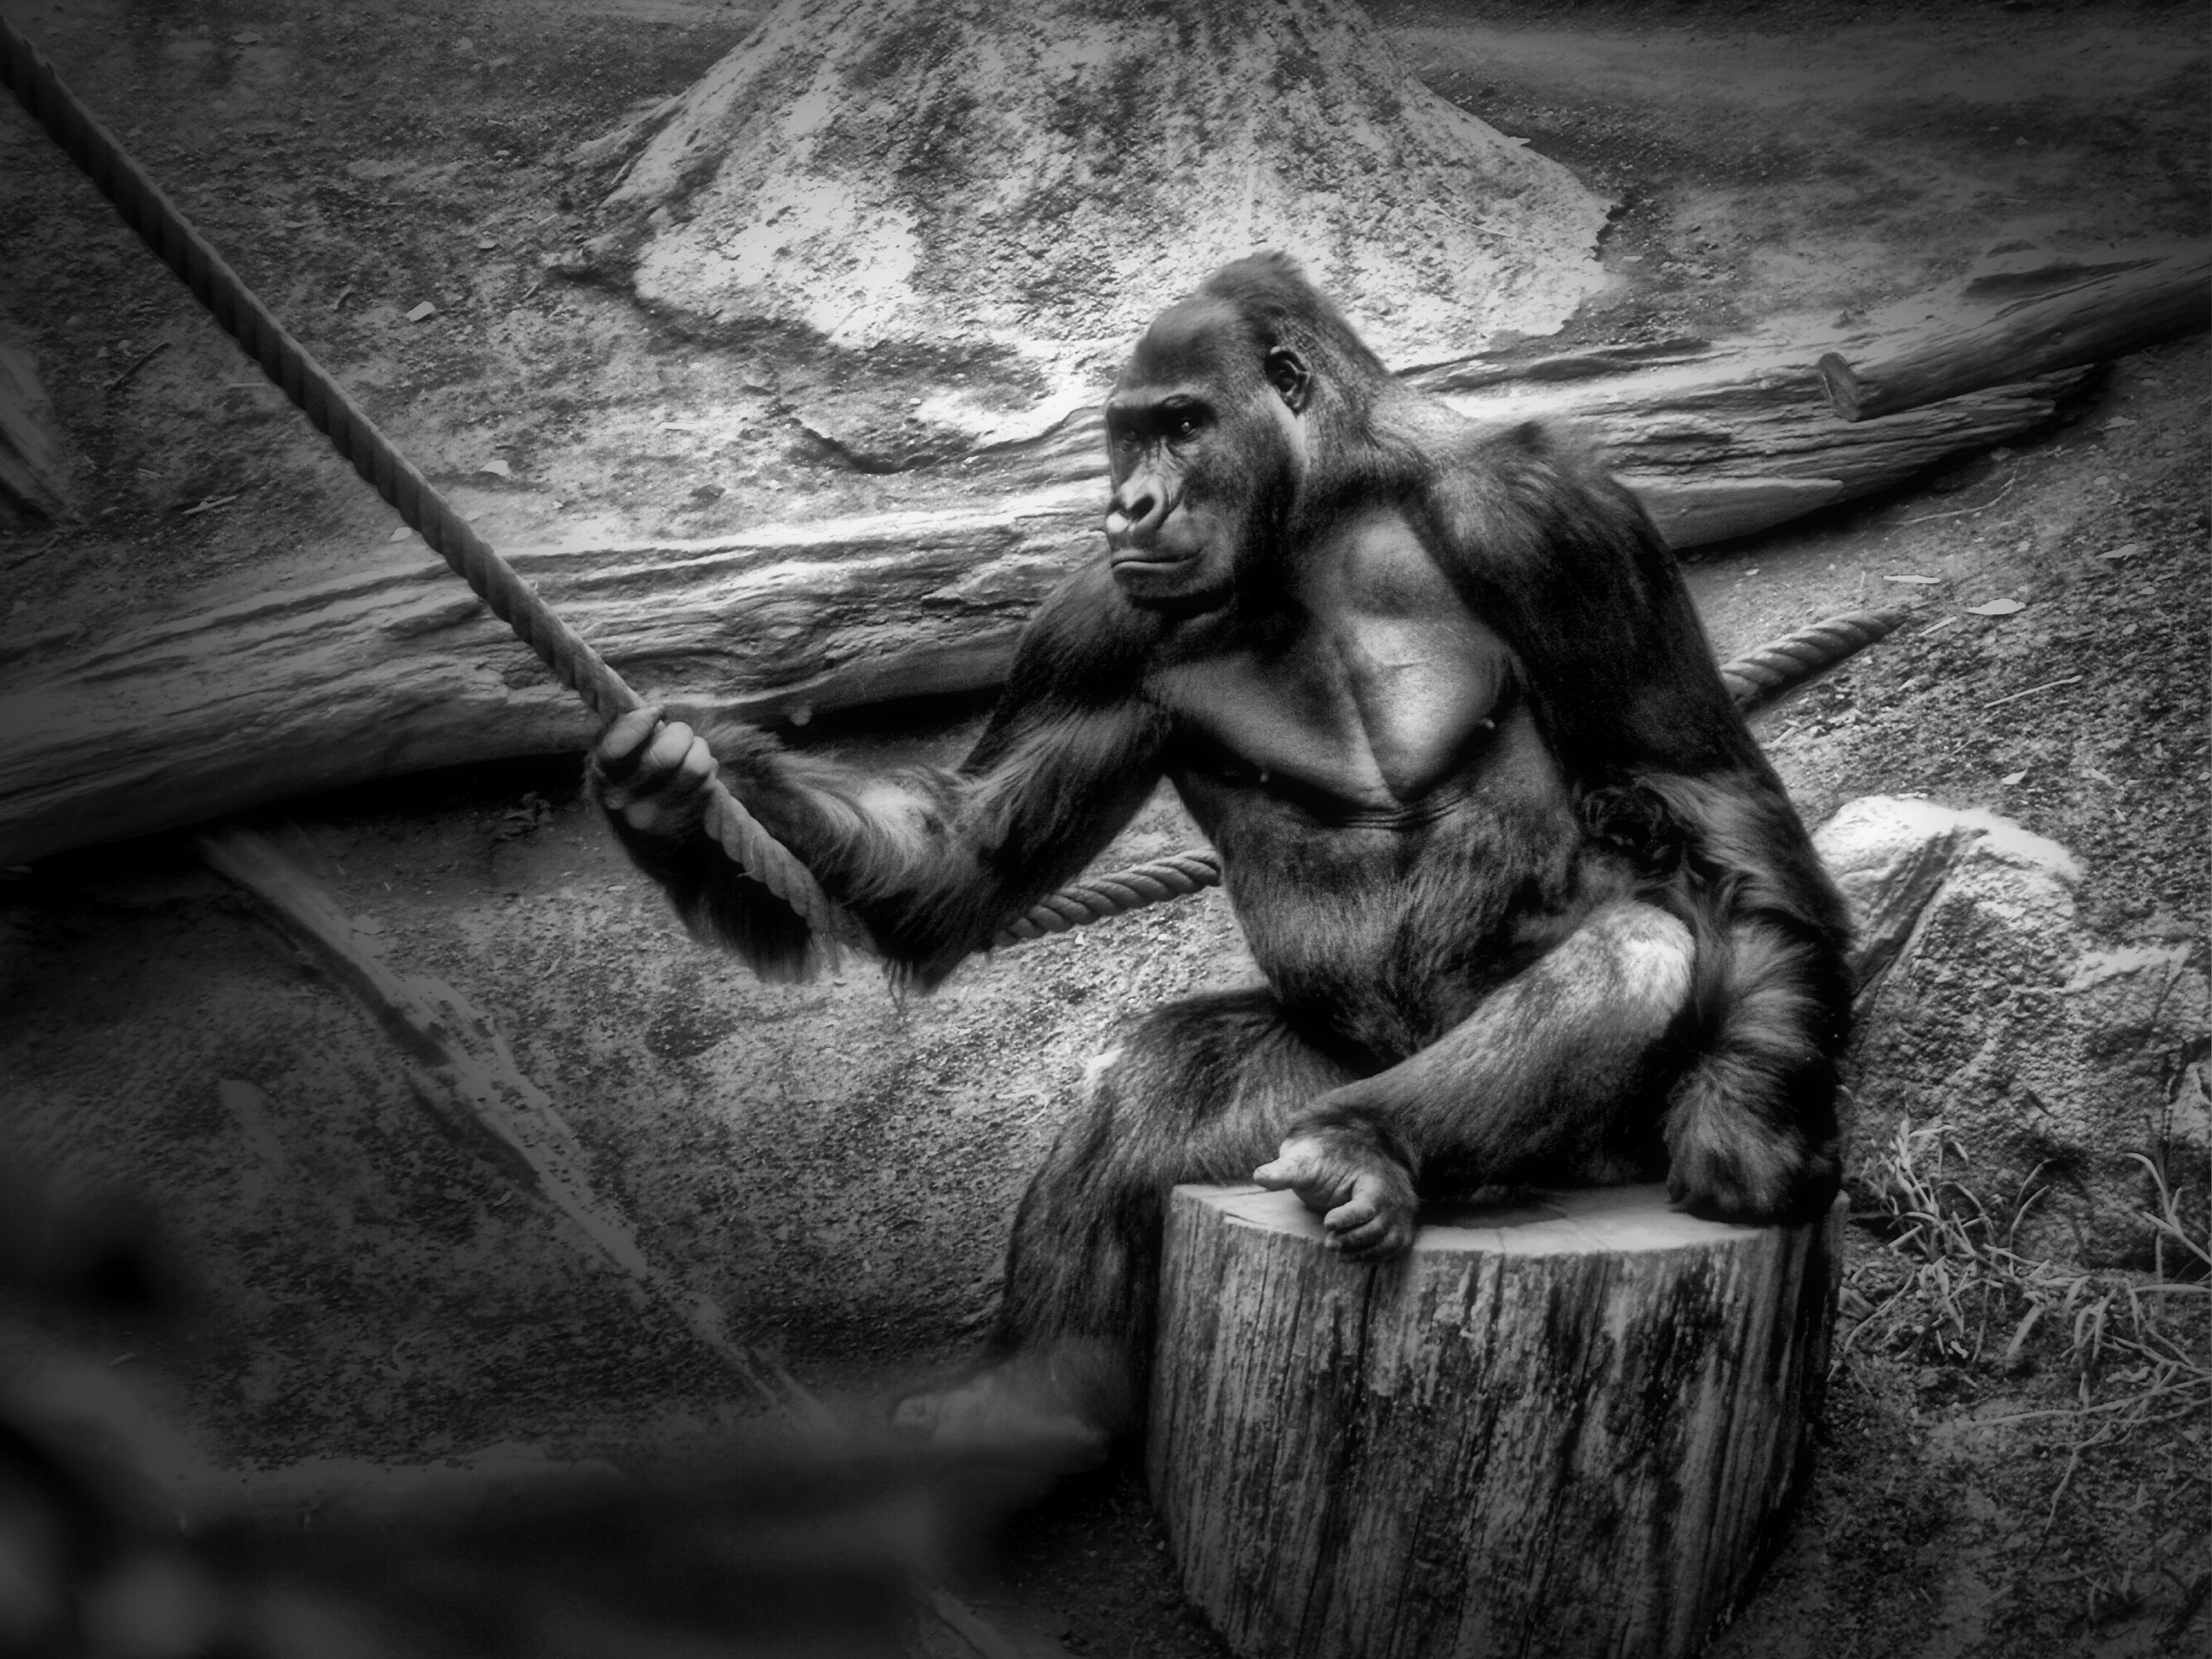
dew, black and white, photography, statue, zoo, darkness, black, monochrome, monkey, gorilla, sculpture, ape, drawing, caught, habitat, mythology, s w, monochrome photography